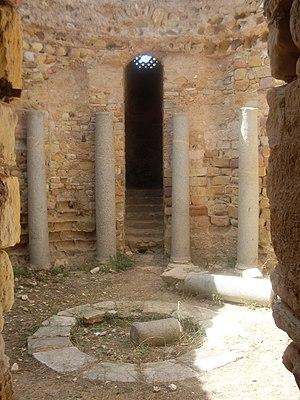
Tunisie, Carthage, la rotonde de damous el Karita
La basilique de Damous El Karita est une basilique chrétienne tunisienne en ruines datant de l'Antiquité tardive et de l'époque byzantine. Elle est située sur le plateau de l'odéon au sein du site archéologique de Carthage.